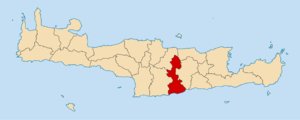
Archánes-Asteroúsia est un dème situé dans la périphérie de la Crète en Grèce. Le dème actuel est issu de la fusion en 2011 entre les dèmes d'Archánes, d'Asterousia et de Níkos Kazantzákis.
La Grèce est organisée depuis le 1ᵉʳ janvier 2011 en 13 régions et 325 dèmes.